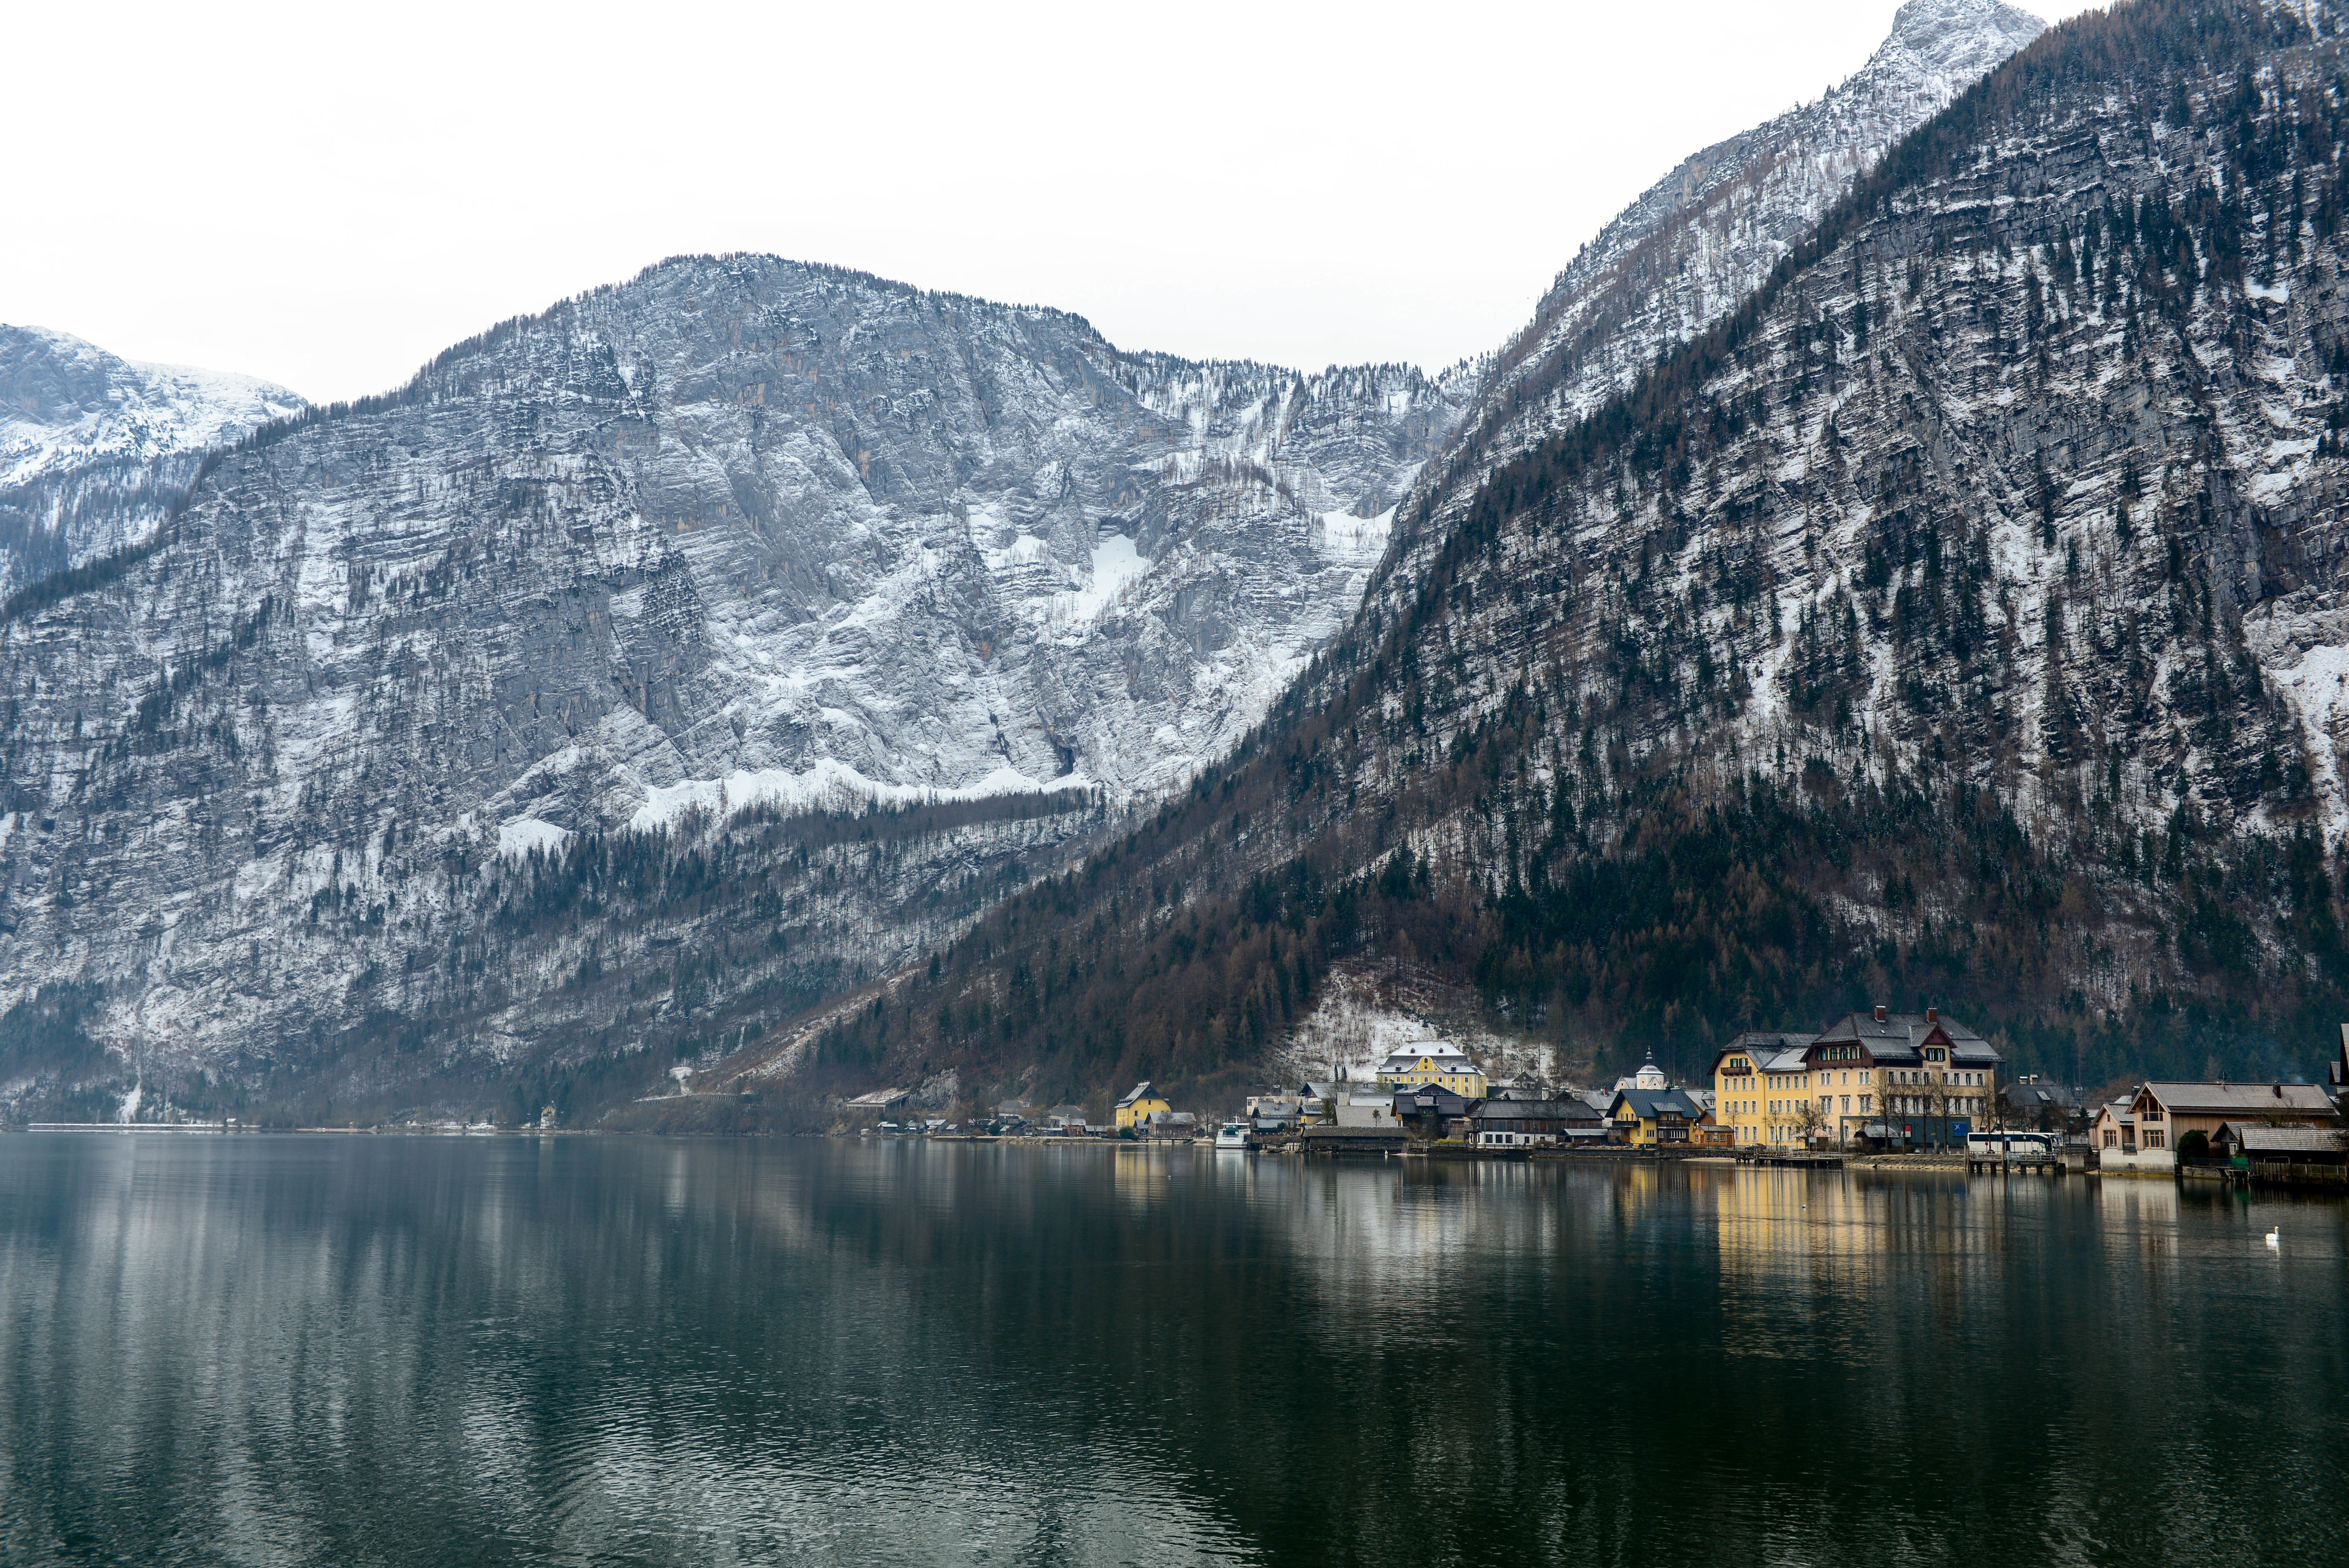
mountain, lake, mountain range, reflection, glacier, fjord, alps, loch, landform, geographical feature, mountainous landforms, glacial landform